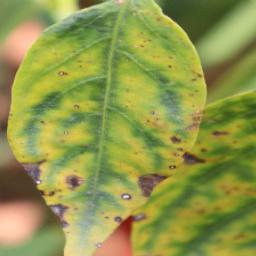
Label: nutritional